Glutamate—prephenate aminotransferase

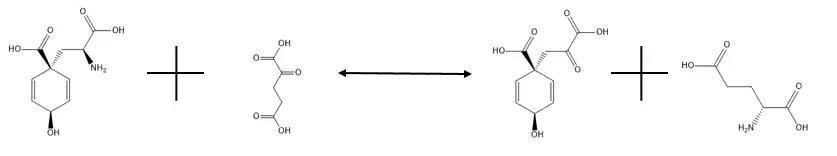
The enzyme catalyzes the reaction above, an important step in the synthesis of phenylalanine, tyrosine, and tryptophan. From left to right, the species involved are L-arogenate, 2-oxoglutarate, prephenate, and L-glutamate.

and its primary purpose is to convert prephenate into arogenate via transamination, using glutamate as the amino donor. As stated previously, the left side of the reaction is strongly favored. This is a necessary process for any organism which needs to convert arogenate into phenylalanine or tyrosine, as arogenate is an intermediate in the reactions which synthesize these amino acids, an alternative route to that involving phenylpyruvate and hydroxyphenylpyruvate. In the absence of glutamate, aspartate can act as the amino donor in the reaction without the need for a different enzyme, but this reaction proceeds more slowly. The details of the activity of this enzyme are still somewhat of a mystery.